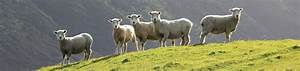
Label: pecora